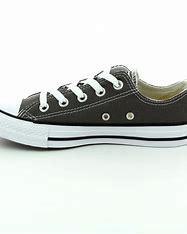
Brand: Converse
Model: All Star Ox